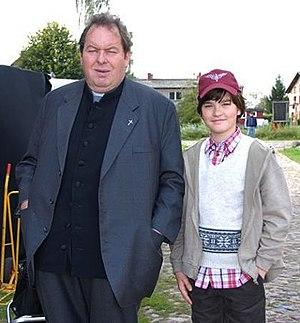
Patrick Mölleken est un acteur, réalisateur, scénariste et producteur allemand né le 27 septembre 1993 à Haan.